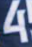
Number: 4